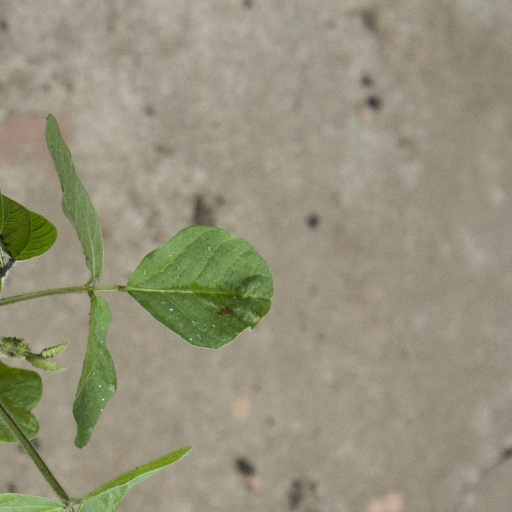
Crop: soybean